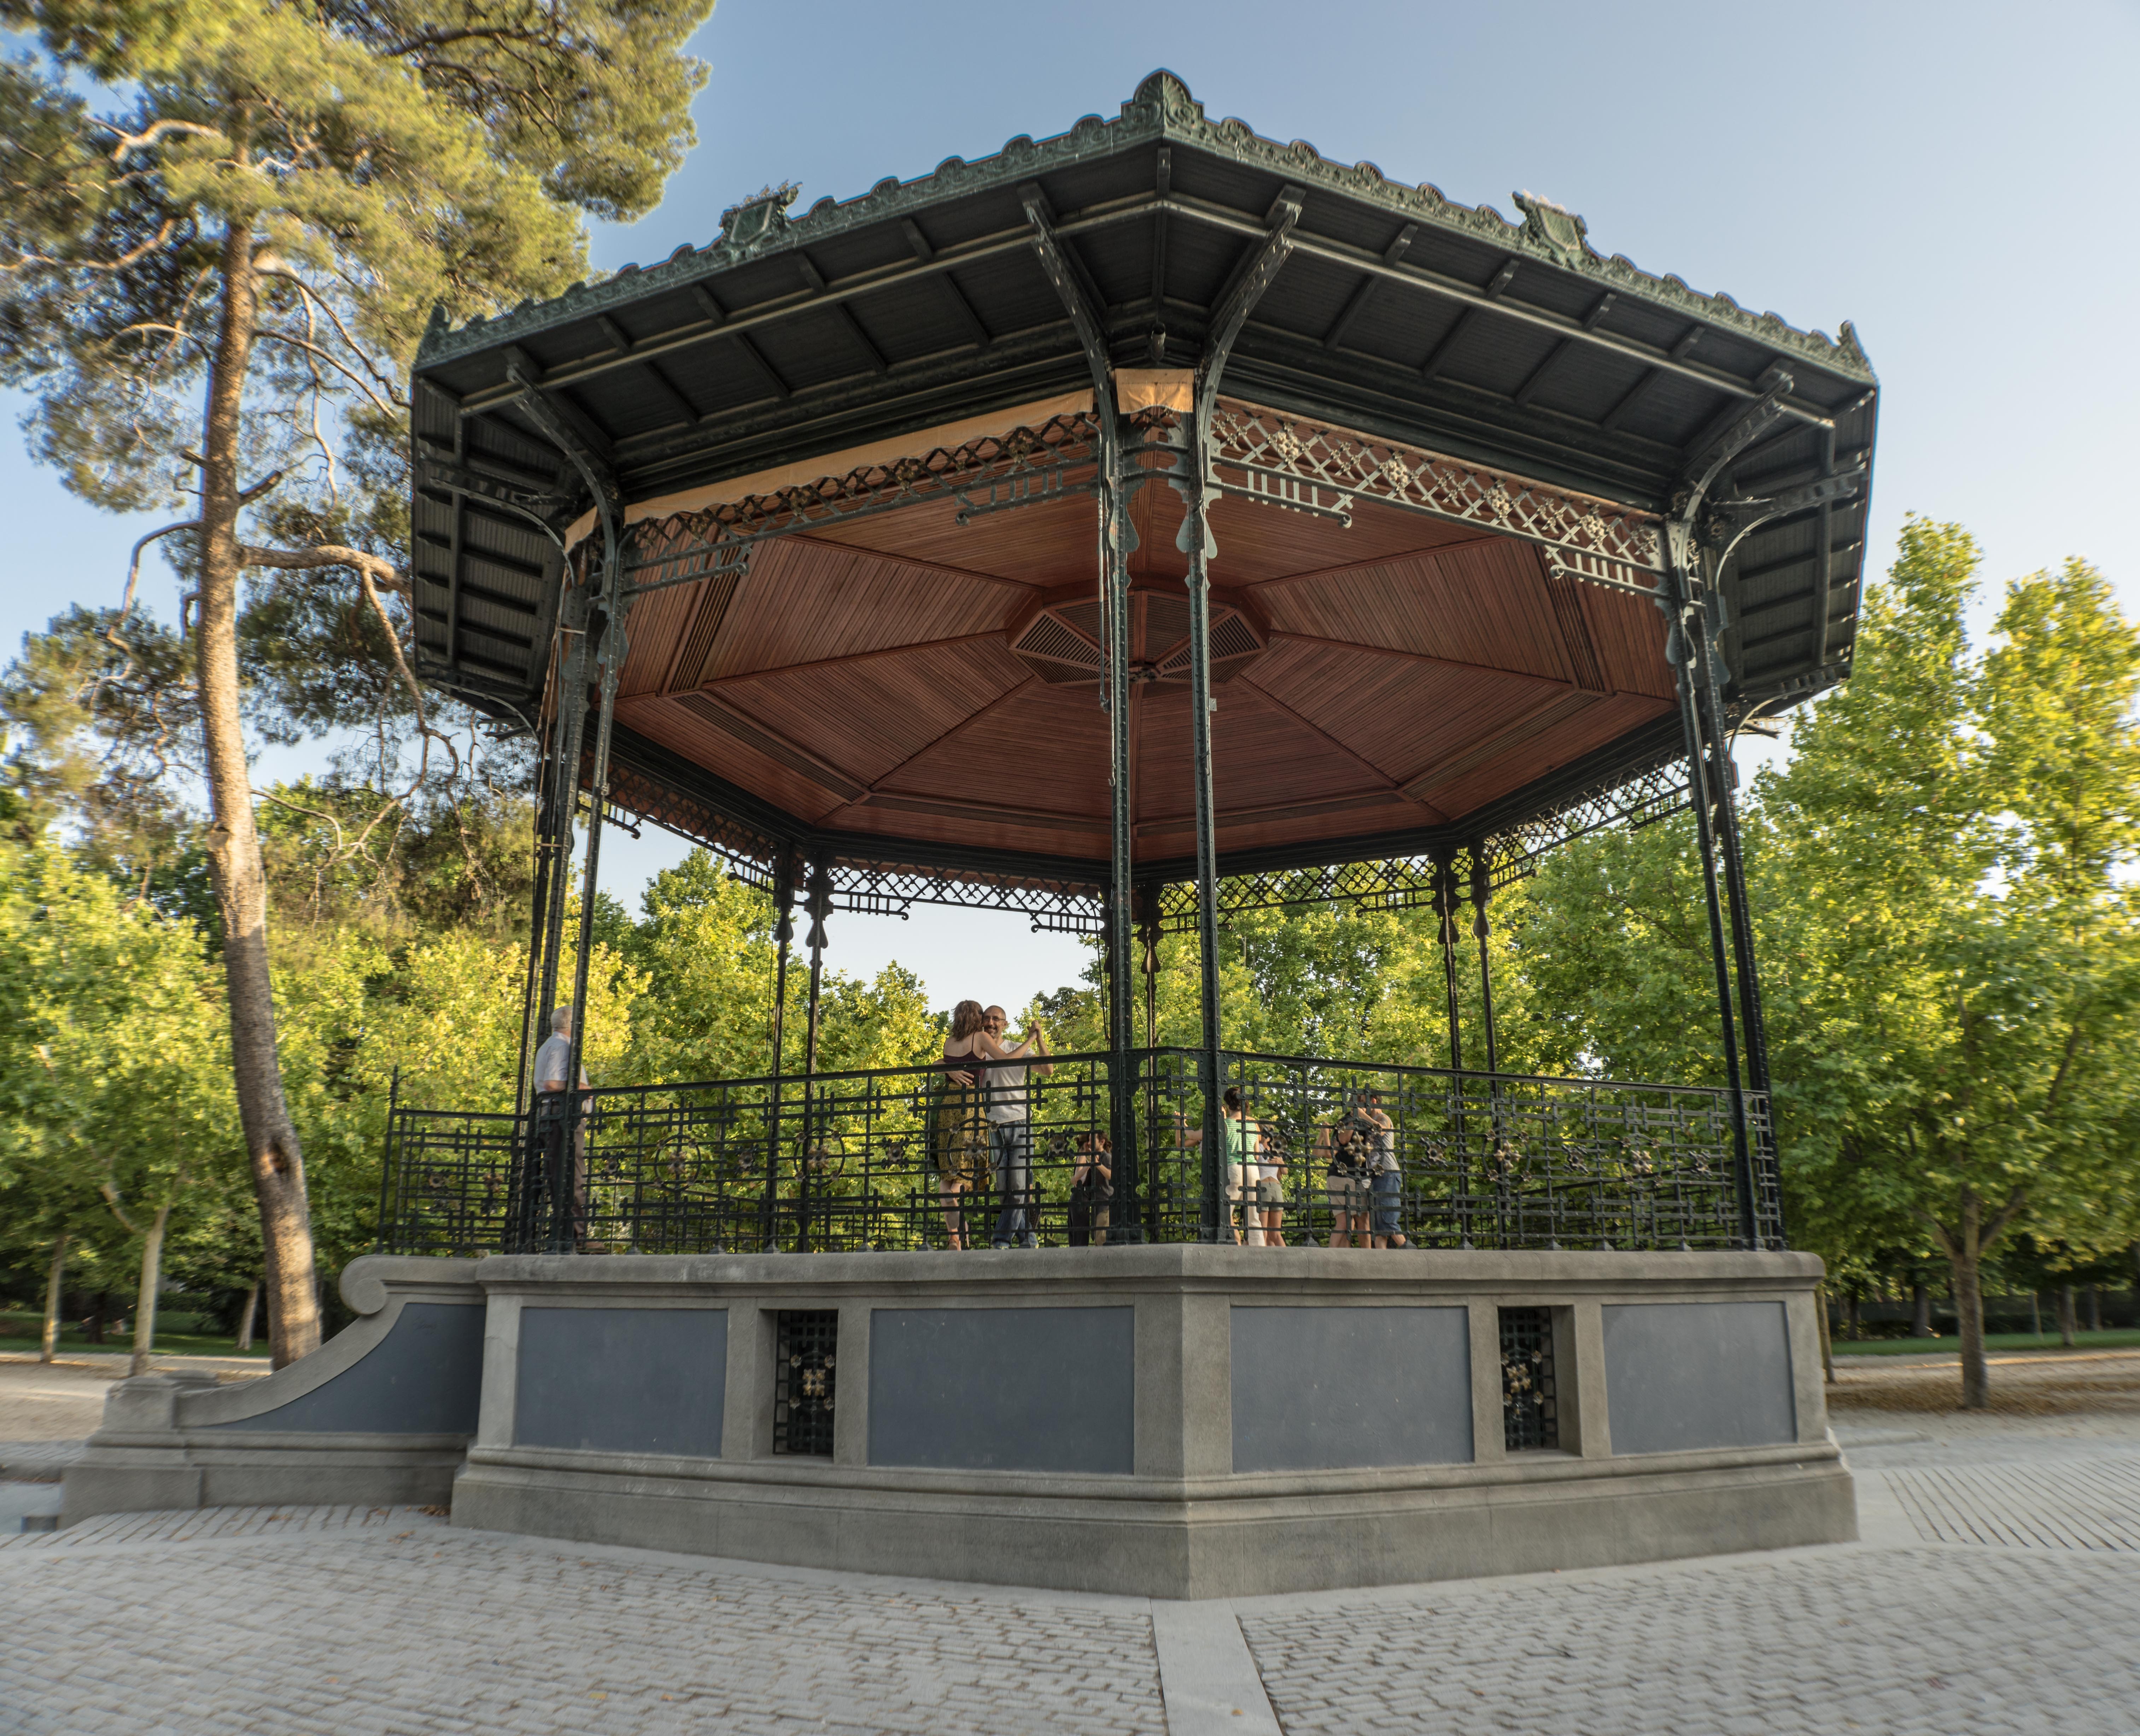
music, architecture, structure, dance, romance, facade, dancer, orchestra, pavilion, tango, dome, sensual, removal, outdoor structure, templete